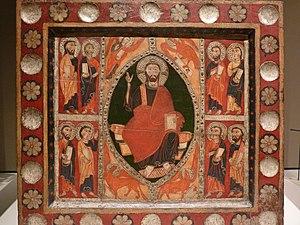
Vila est un village d'Andorre situé dans la paroisse d'Encamp, qui comptait 1 120 habitants en 2017.
L'église Sant Romà de Vila est une église construite dans le village de Vila en Andorre.